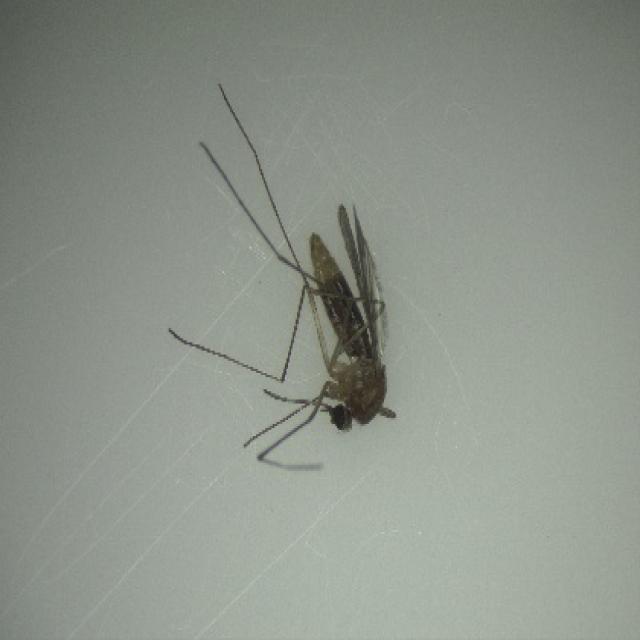
Species: culex_pipiens